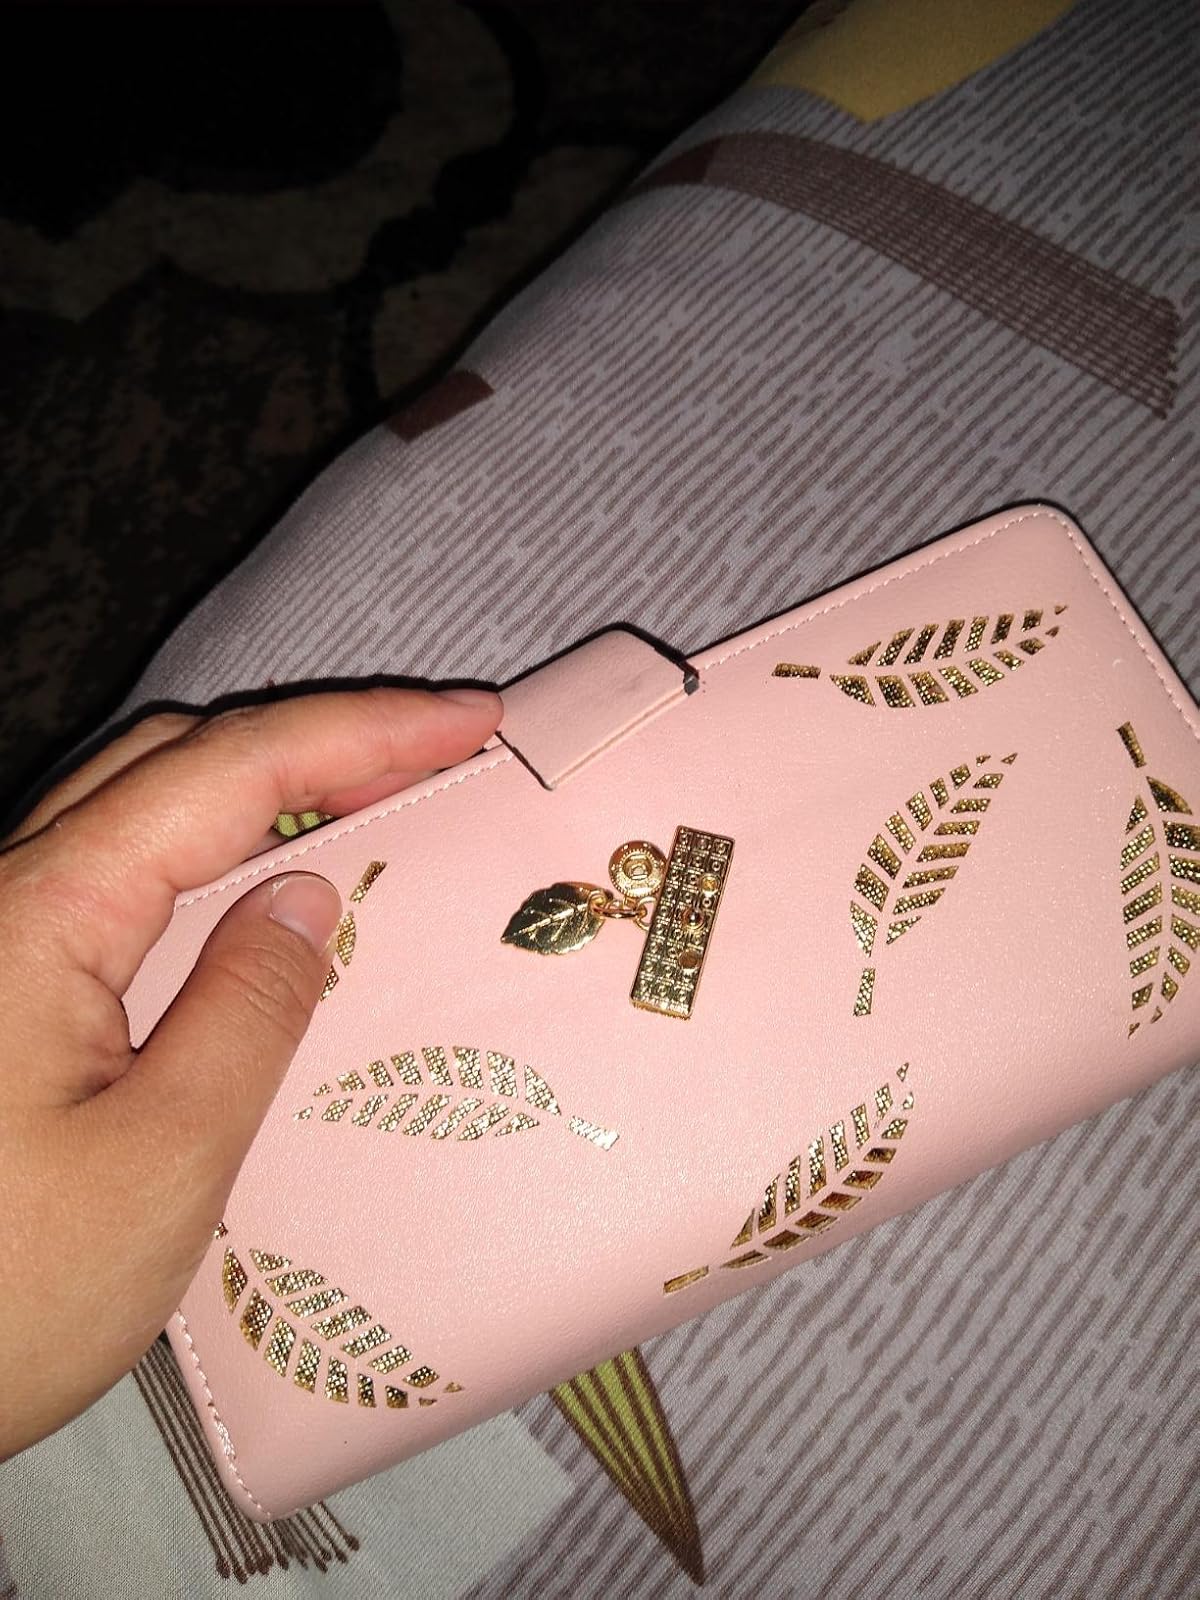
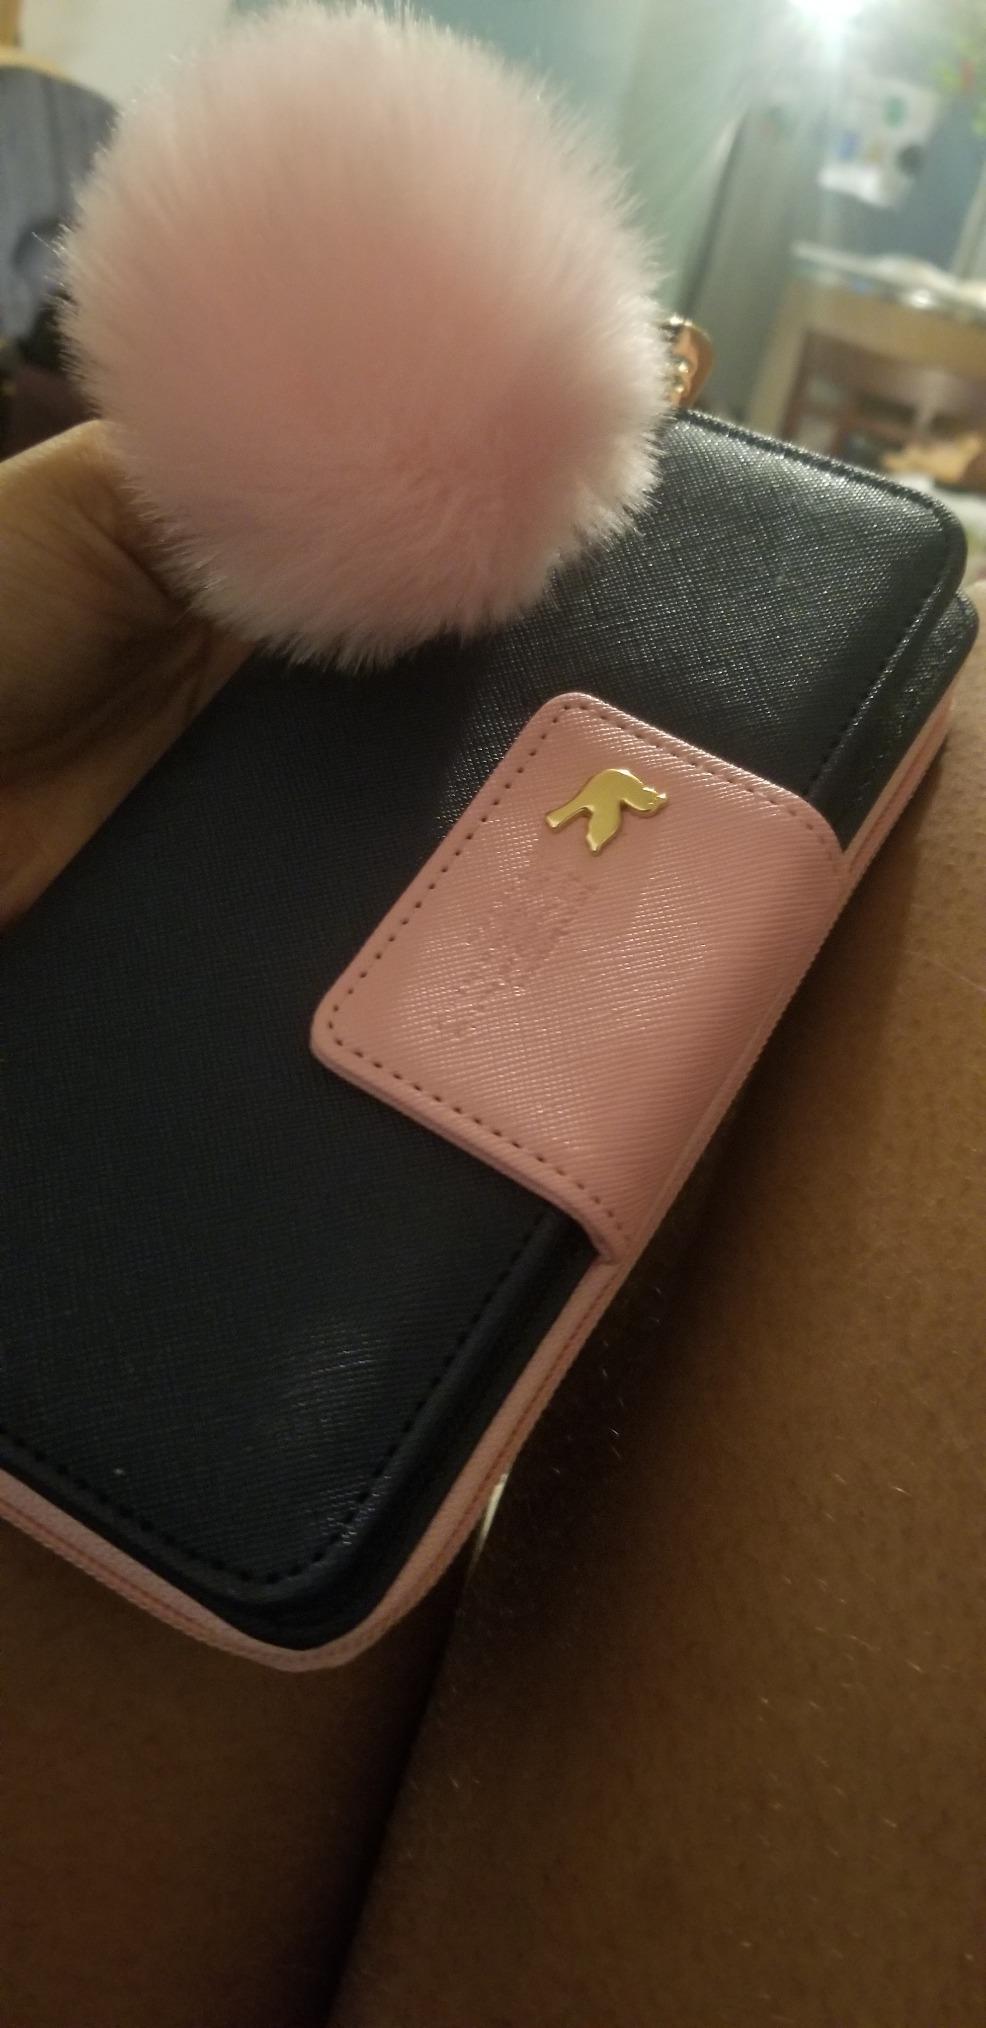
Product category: accessories_handbag
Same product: no